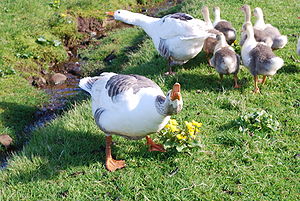
Den færøske gås
Gåsefamilie i indmarken
Den færøske gås er formodentlig den ældste form for tamgås i Europa og muligvis direkte efterkommer af de tamgæs, som landnamsfolk medbragte fra Skandinavien og de Britiske øer.